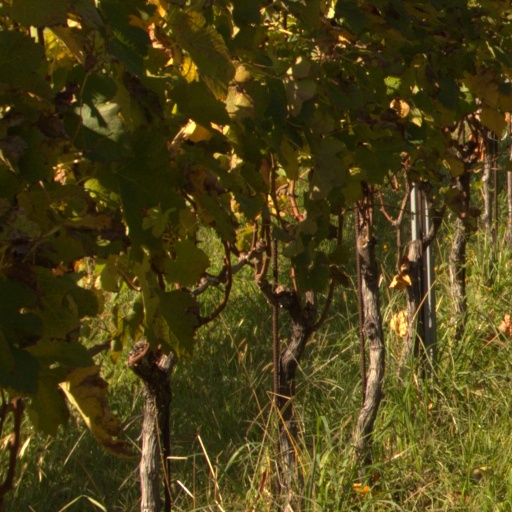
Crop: grape